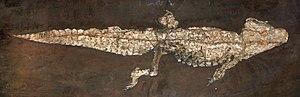
Fossile d'Hassiacosuchus haupti (Alligatoridae, Éocène), récolté à Messel (Allemagne) et exposé dans le Musée Nationnal d'Histoire Naturelle de Karlsruhe, en Allemagne.